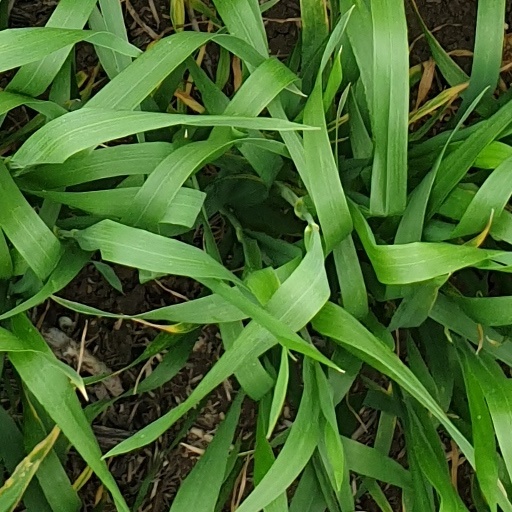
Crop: wheat